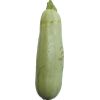
Label: Zucchini 1